Econoline Crush

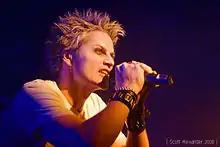
Trevor Hurst performing with Econoline Crush in 2008

Econoline Crush is a Canadian rock band from Vancouver, British Columbia, formed in 1992. They have released five studio albums and three studio EPs, and are best known for their charting singles such as "You Don't Know What It's Like", "Home", "Surefire (Never Enough)", "All That You Are (X3)", "Make It Right", and "Dirty". They achieved platinum status with the 1997 album "The Devil You Know" and also received two Juno nominations, in 1995 for "Purge" and in 1998 for "The Devil You Know".